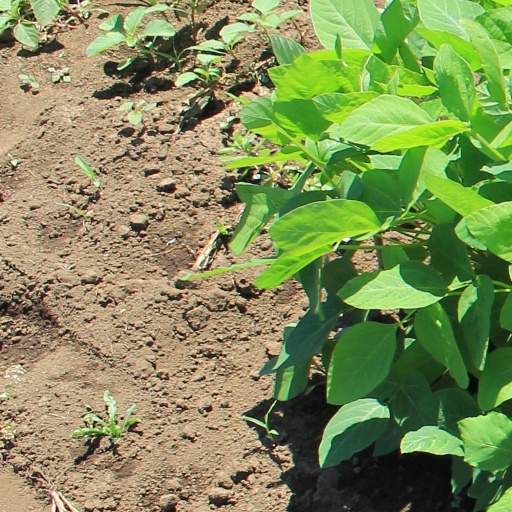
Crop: soybean